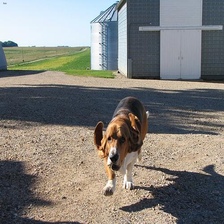
Species: dog
Breed: basset hound